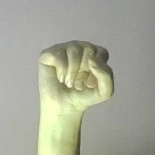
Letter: saad